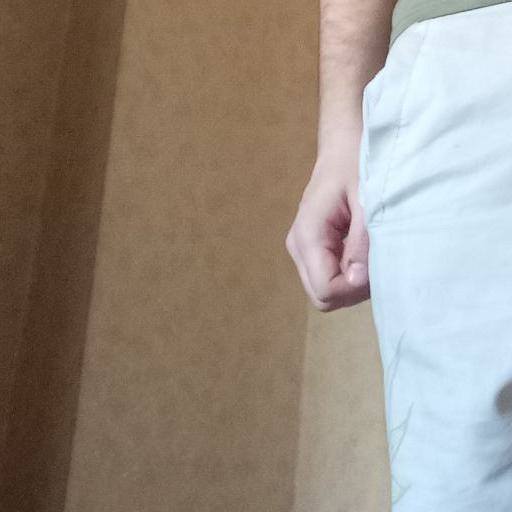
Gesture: no_gesture